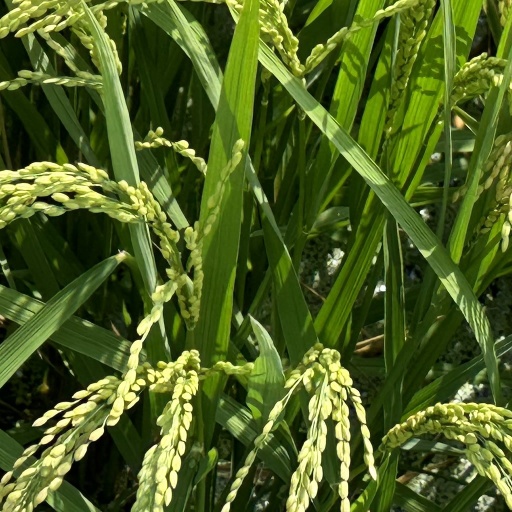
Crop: rice